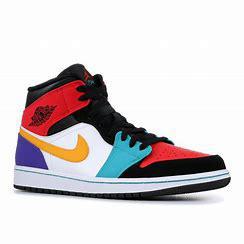
Brand: Jordan
Model: kg Air Jordan 1 Mid